Reginald Hildyard

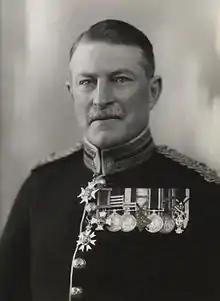
Major General Reginald Hildyard, May 1930

General Sir Reginald John Thoroton Hildyard, (11 December 1876 – 29 September 1965) was a British Army officer who saw active service in the Second Boer War and the First World War. He was Governor and Commander-in-Chief of Bermuda from 1936 to 1939.